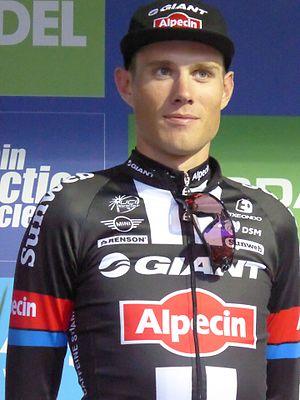
Jochem Hoekstra, né le 21 octobre 1992 à Haren, est un coureur cycliste néerlandais.